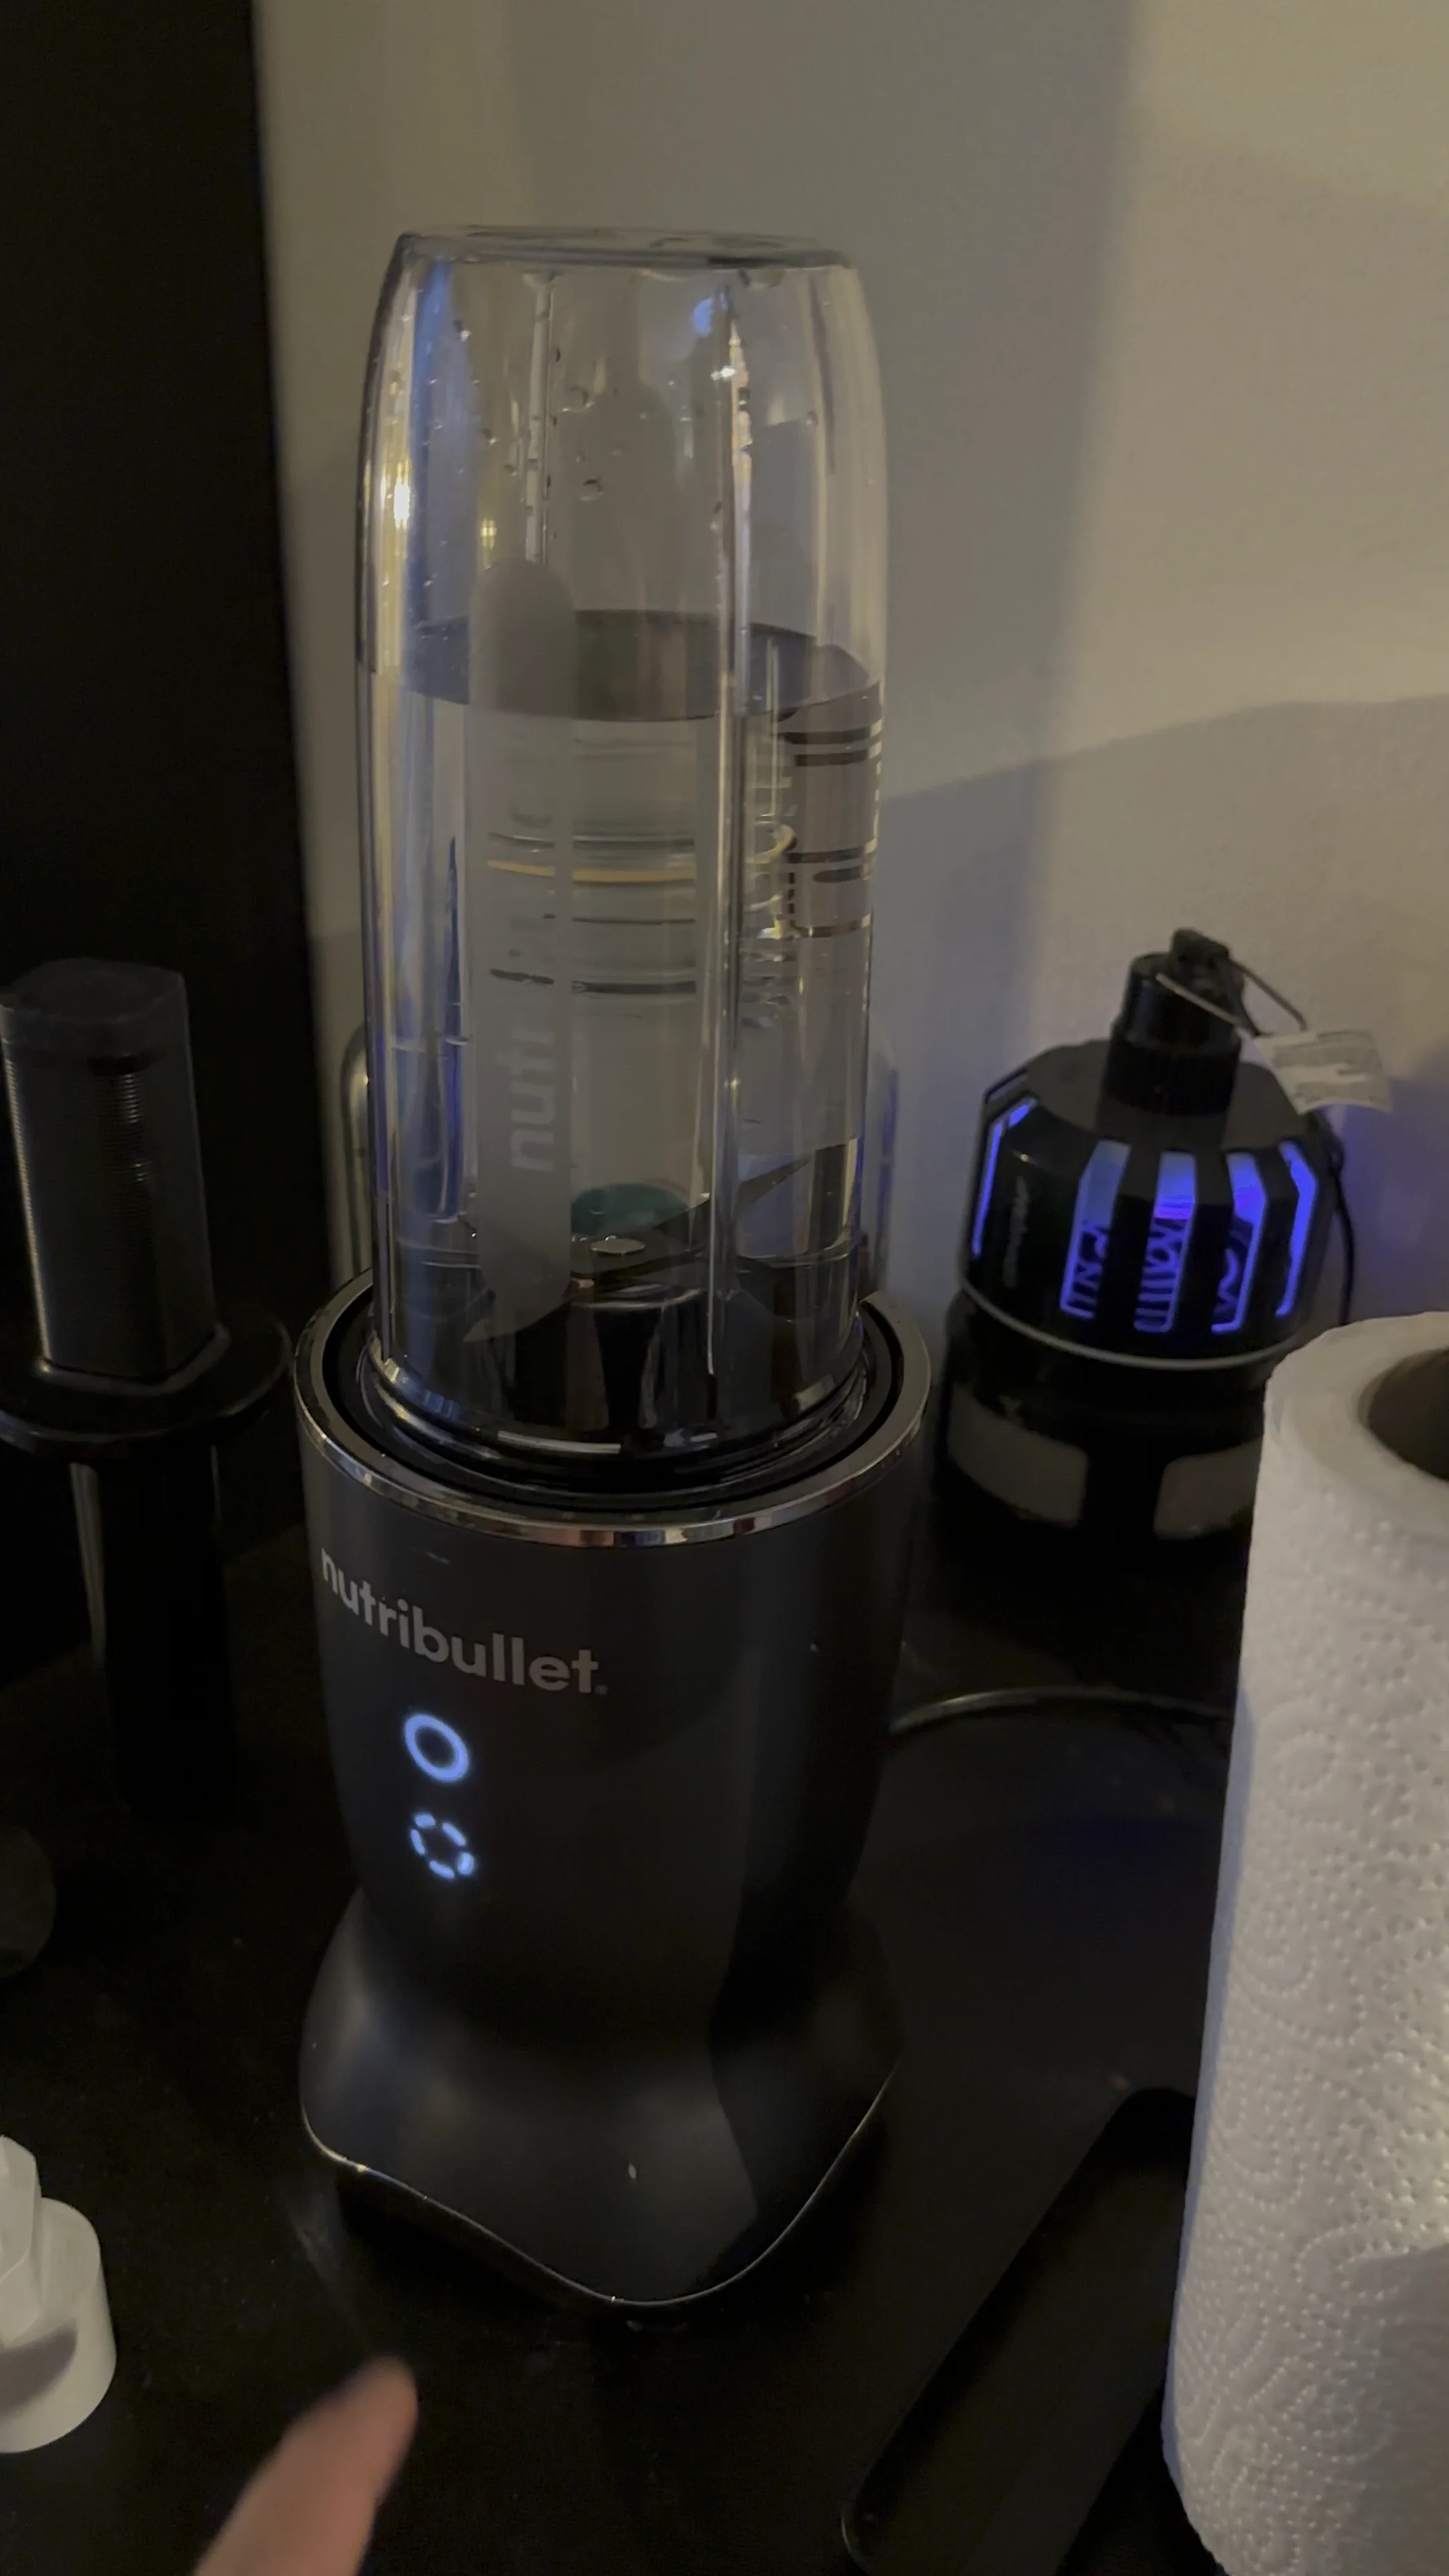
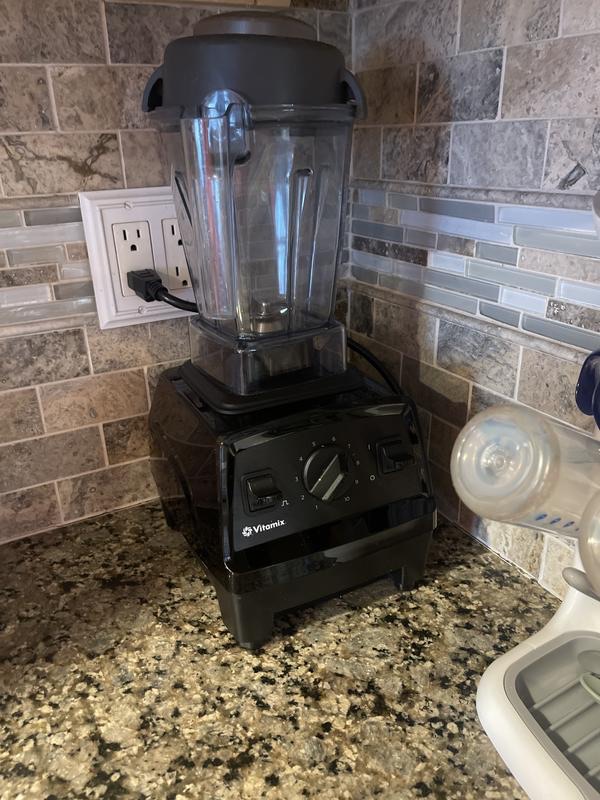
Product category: items_blender
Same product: no